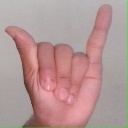
अक्षर: य